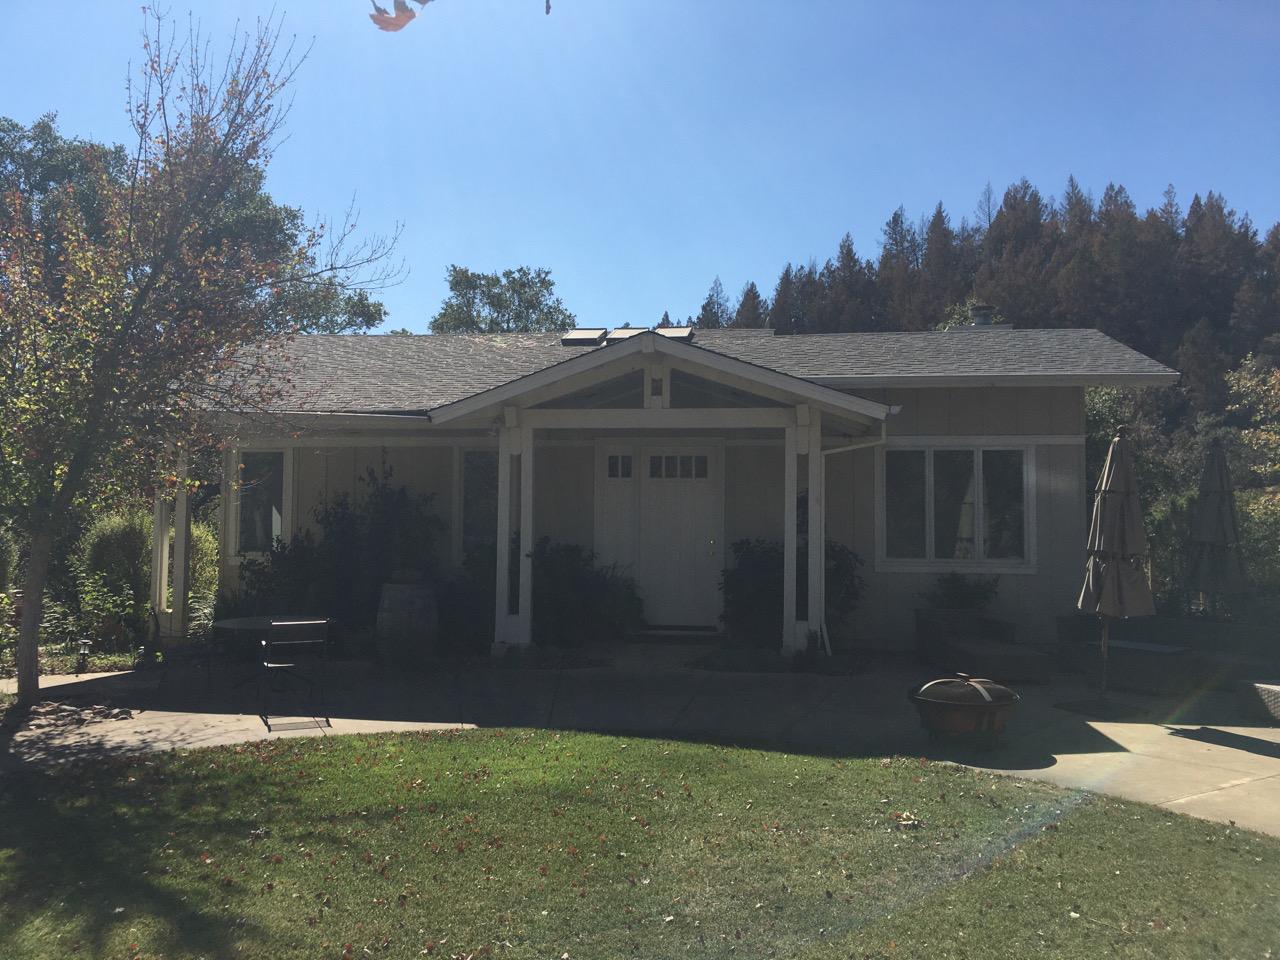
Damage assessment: no_damage